Easterners (Korean political faction)

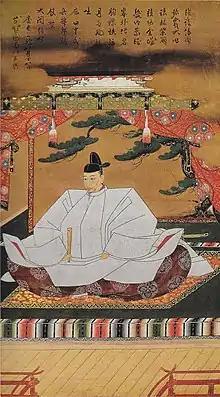
Toyotomi Hideyoshi, who invaded Korea in 1592

Meanwhile, the Easterners Yu Sŏngnyong, Yi Sanhae, and Yi Seongjung and the Westerner Chŏng Ch'ŏl promised each other that they would ask Seonjo to make Gwanghae Crown Prince together. However, Yi Sanhae did not appear at the promised date (he claimed he was ill). Yu Sŏngnyong was too cautious to bring the subject up, and Chŏng Ch'ŏl was the first to advise Seonjo to make Gwanghae Crown Prince. When Chŏng Ch'ŏl brought the matter up, Seonjo was infuriated, believing that the story told by Consort In was true. Seonjo exiled Chŏng Ch'ŏl and fired Westerners such as the Yun Tusu brothers, recreating a solidly Easterner government.